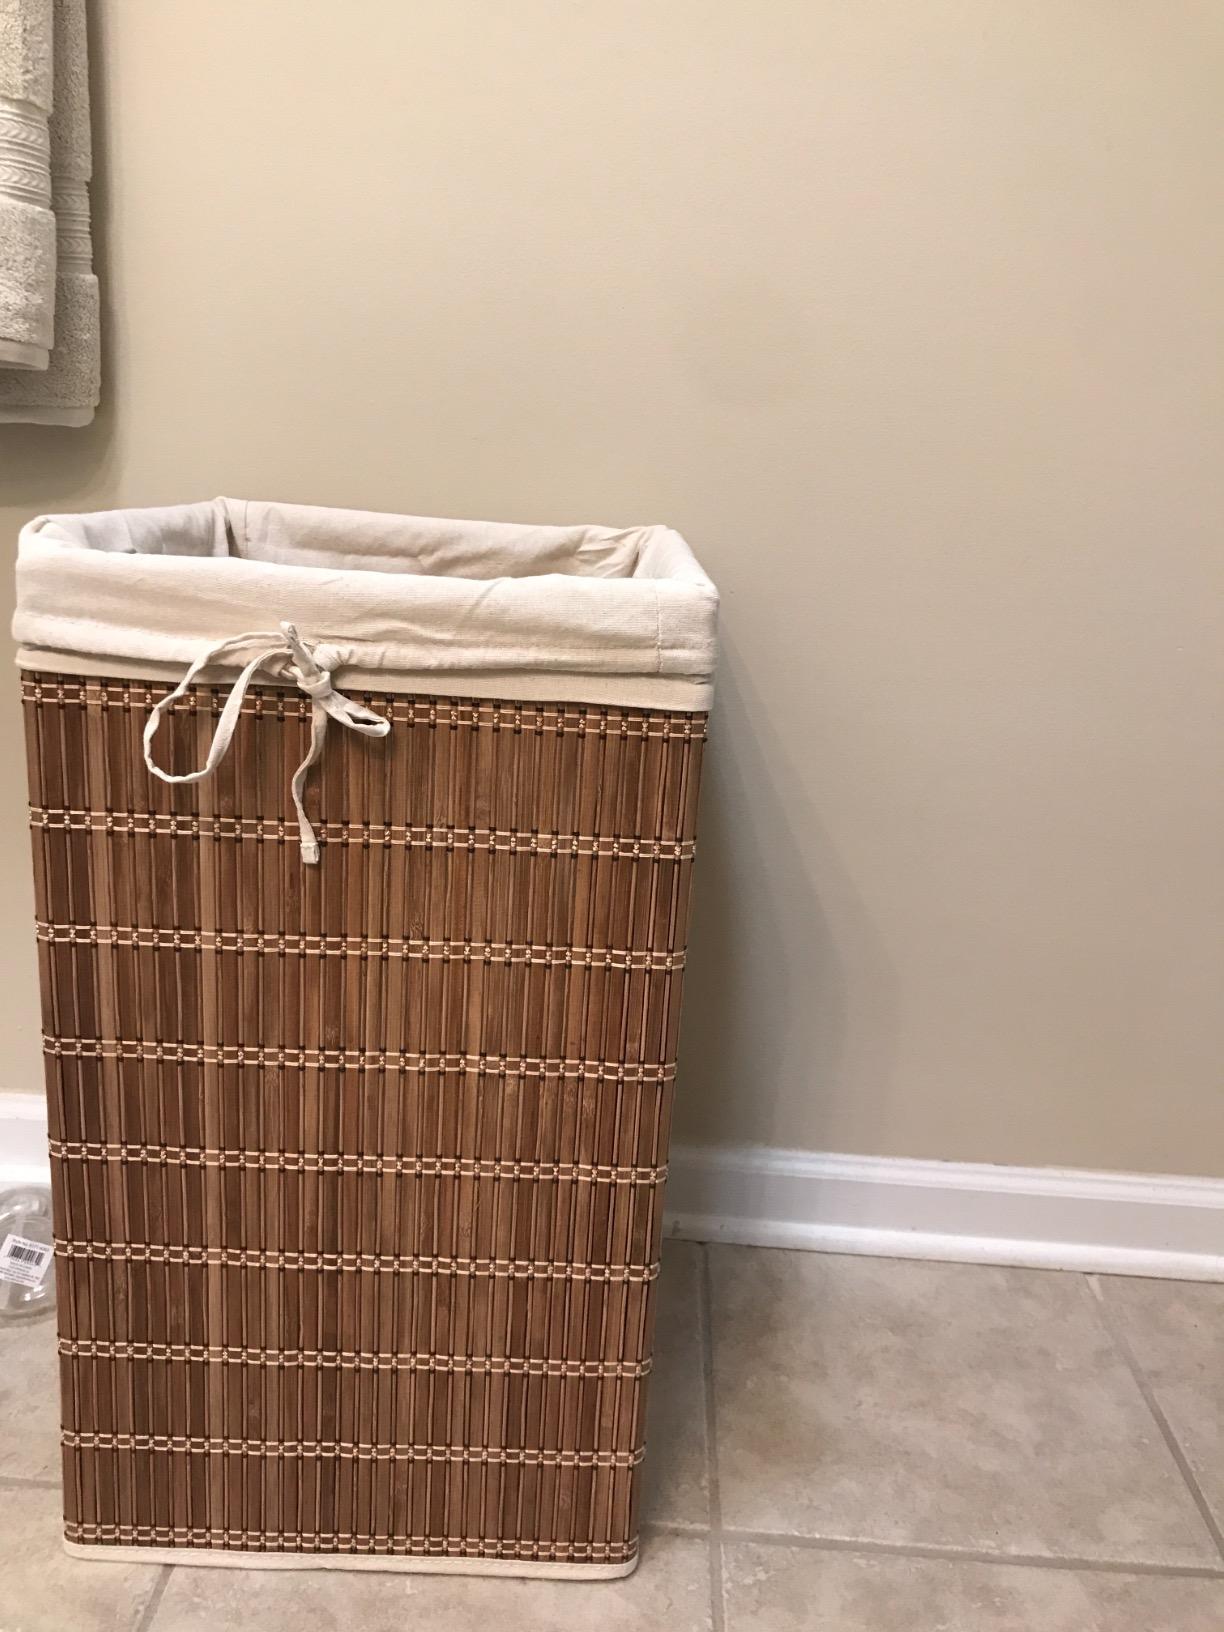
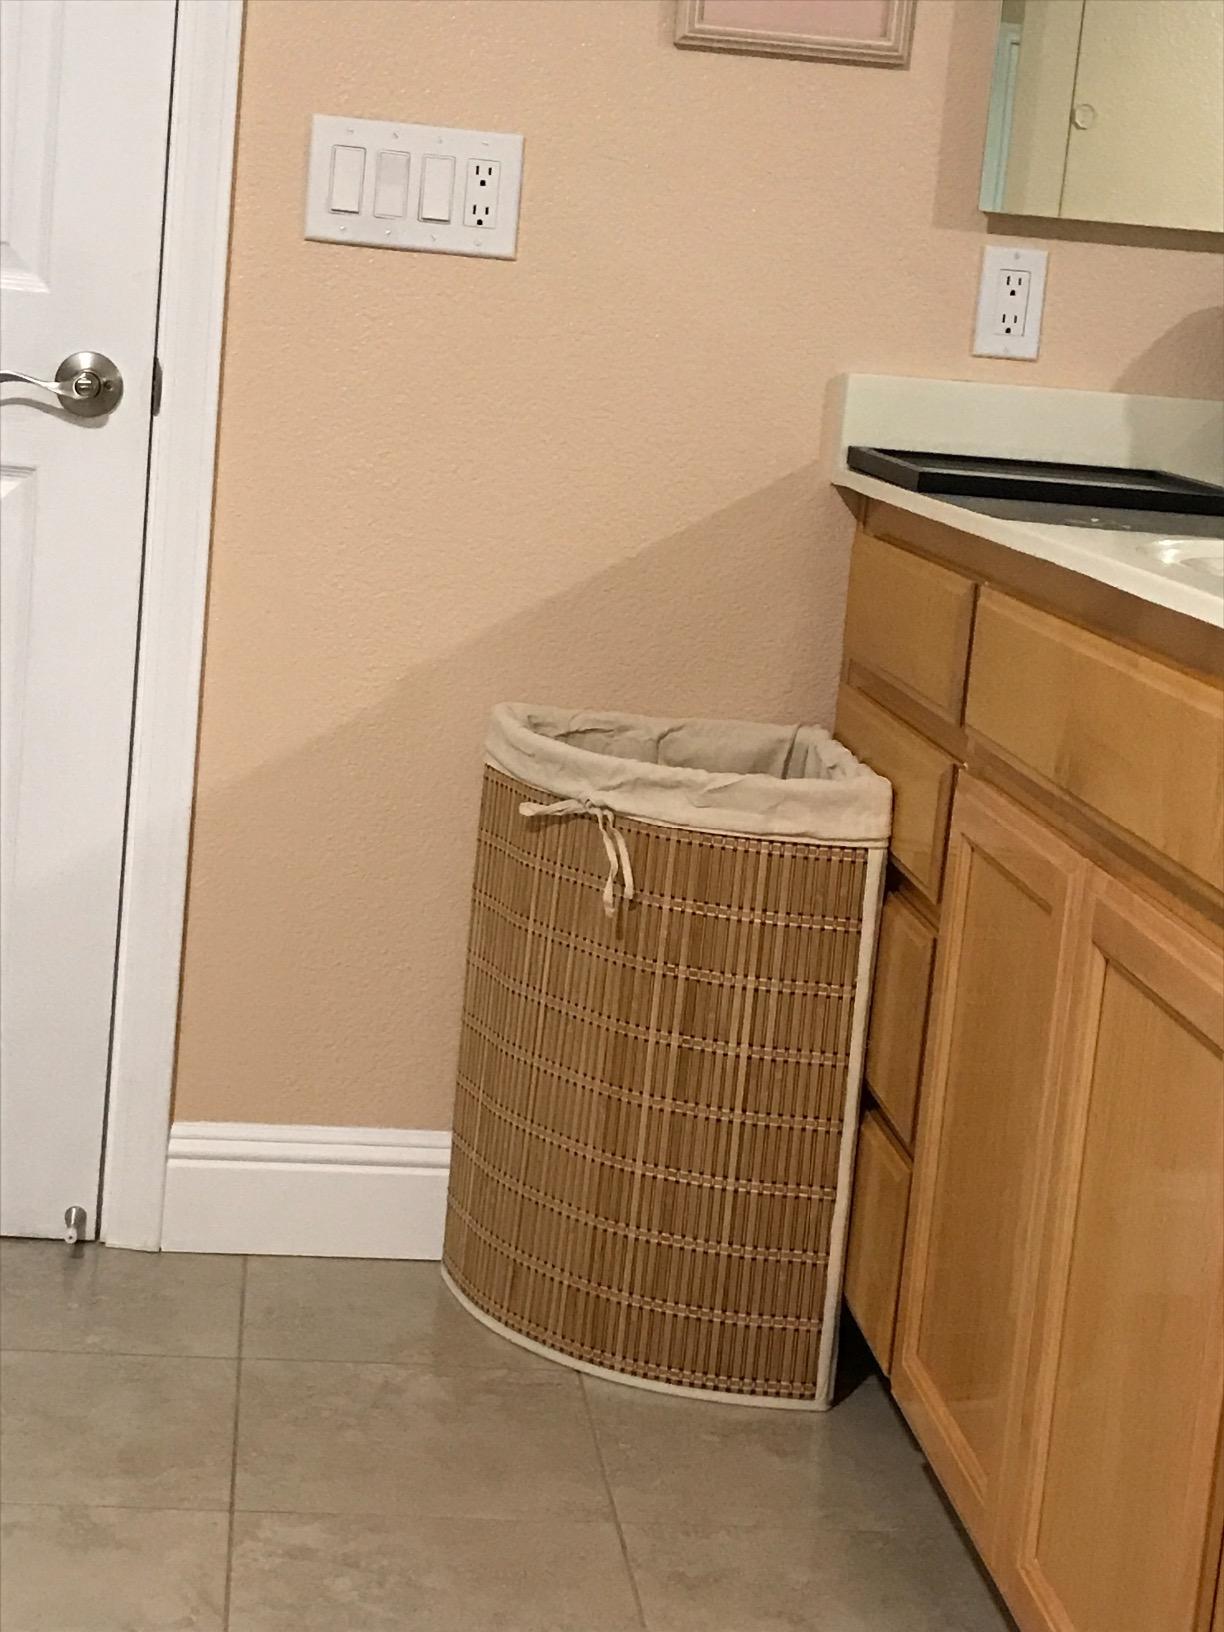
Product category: items_hamper
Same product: no